Champagne Krug

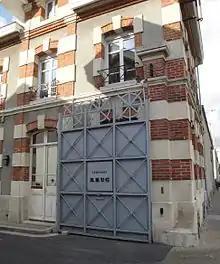
Entrance to Krug's facilities in Reims

Krug Champagne is a Champagne house founded by Joseph Krug in 1843. It is based principally in Reims, the main city in France's Champagne region and is one of the famous Champagne houses that formed part of the Grandes marques. Today the house is majority owned by the multinational conglomerate Moët Hennessy – Louis Vuitton (LVMH) whose portfolio includes other well known wine brands such as Moët & Chandon, Veuve Clicquot, Château d'Yquem and Ruinart. Despite LVMH's majority ownership, the Krug family is still actively involved in all the key decisions of the house but does not manage the day-to-day operations.